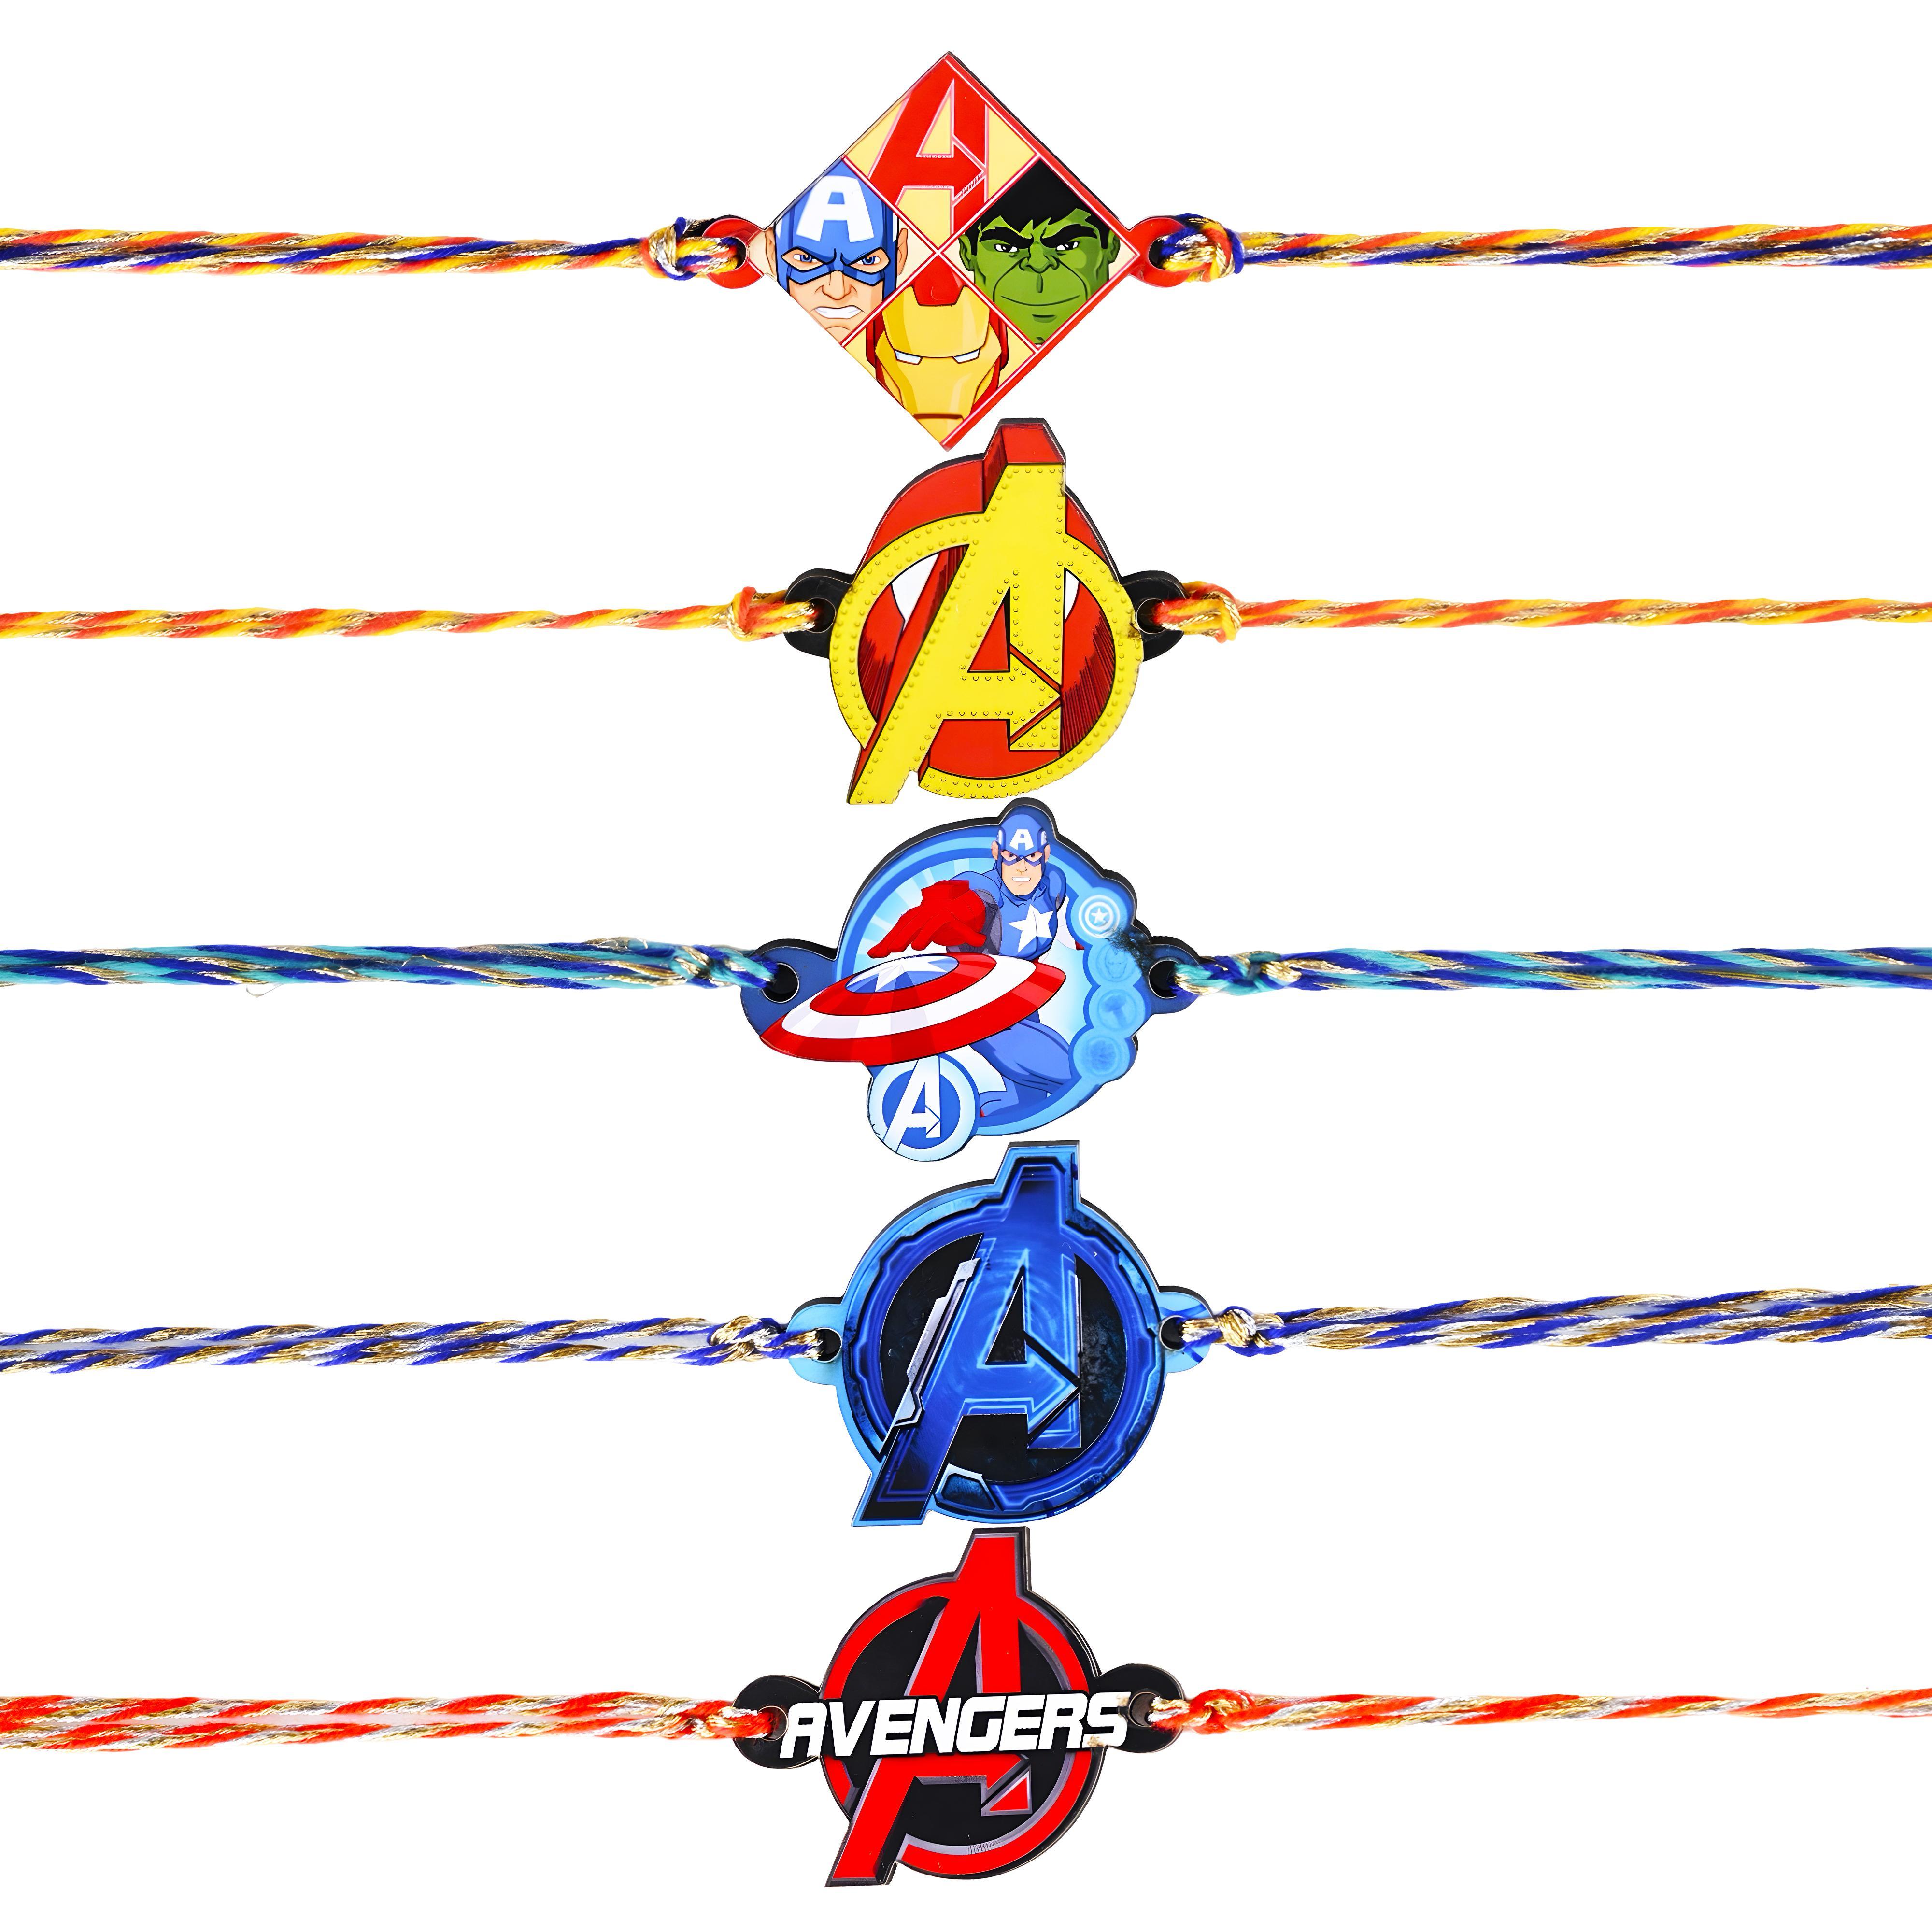
 Marvel Avengers Rakhi Set for Kids - Pack of 5 (Iron Man, Captain America, Thor, Hulk) - Fun and Durable Rakhi Bands
Type: Rakhis
Brand: The Stone Aisle
Price: Rs. 449
 Celebrate Raksha Bandhan with our Marvel Avengers Rakhi Set, featuring five iconic characters from the Marvel Universe - Iron Man, Captain America, Thor, Hulk, and Black Panther. This set of 5 rakhis is perfect for young superhero enthusiasts, bringing the excitement and adventure of the Avengers to your festive celebrations.Each rakhi is crafted with high-quality materials, ensuring durability and comfort. The vibrant and attractive designs are sure to capture the hearts of children, making these rakhis a delightful addition to the Raksha Bandhan festivities. The soft, adjustable bands ensure that these rakhis can be worn comfortably by kids of all ages, allowing them to enjoy their special day without any discomfort.This Marvel Avengers Rakhi Set makes for an ideal gift choice for young brothers, combining the thrill of their favorite superheroes with the joy and tradition of Raksha Bandhan. Whether they are fans of Iron Man's advanced technology, Captain America's iconic shield, Thor's mighty hammer, Hulk's incredible strength, or Black Panther's agility and power, these rakhis are sure to bring smiles and excitement to their faces.
Features: Marvel Avengers Theme: Set of 5 rakhis featuring popular Avengers characters - Iron Man, Captain America, Thor and Hulk perfect for young superhero fans.,High-Quality Materials: Made with durable and comfortable materials, ensuring these rakhis can withstand playful wear and tear.,Vibrant and Attractive Designs: Bright and colorful designs that kids will love, adding excitement and joy to Raksha Bandhan celebrations.,Ideal Gift for Kids: A perfect gift choice for young brothers, combining the thrill of their favorite Marvel superheroes with the festive spirit of Raksha Bandhan.,Comfortable and Adjustable Fit: Soft, adjustable bands provide a snug and comfortable fit for children of all ages, making them easy to wear throughout the day.